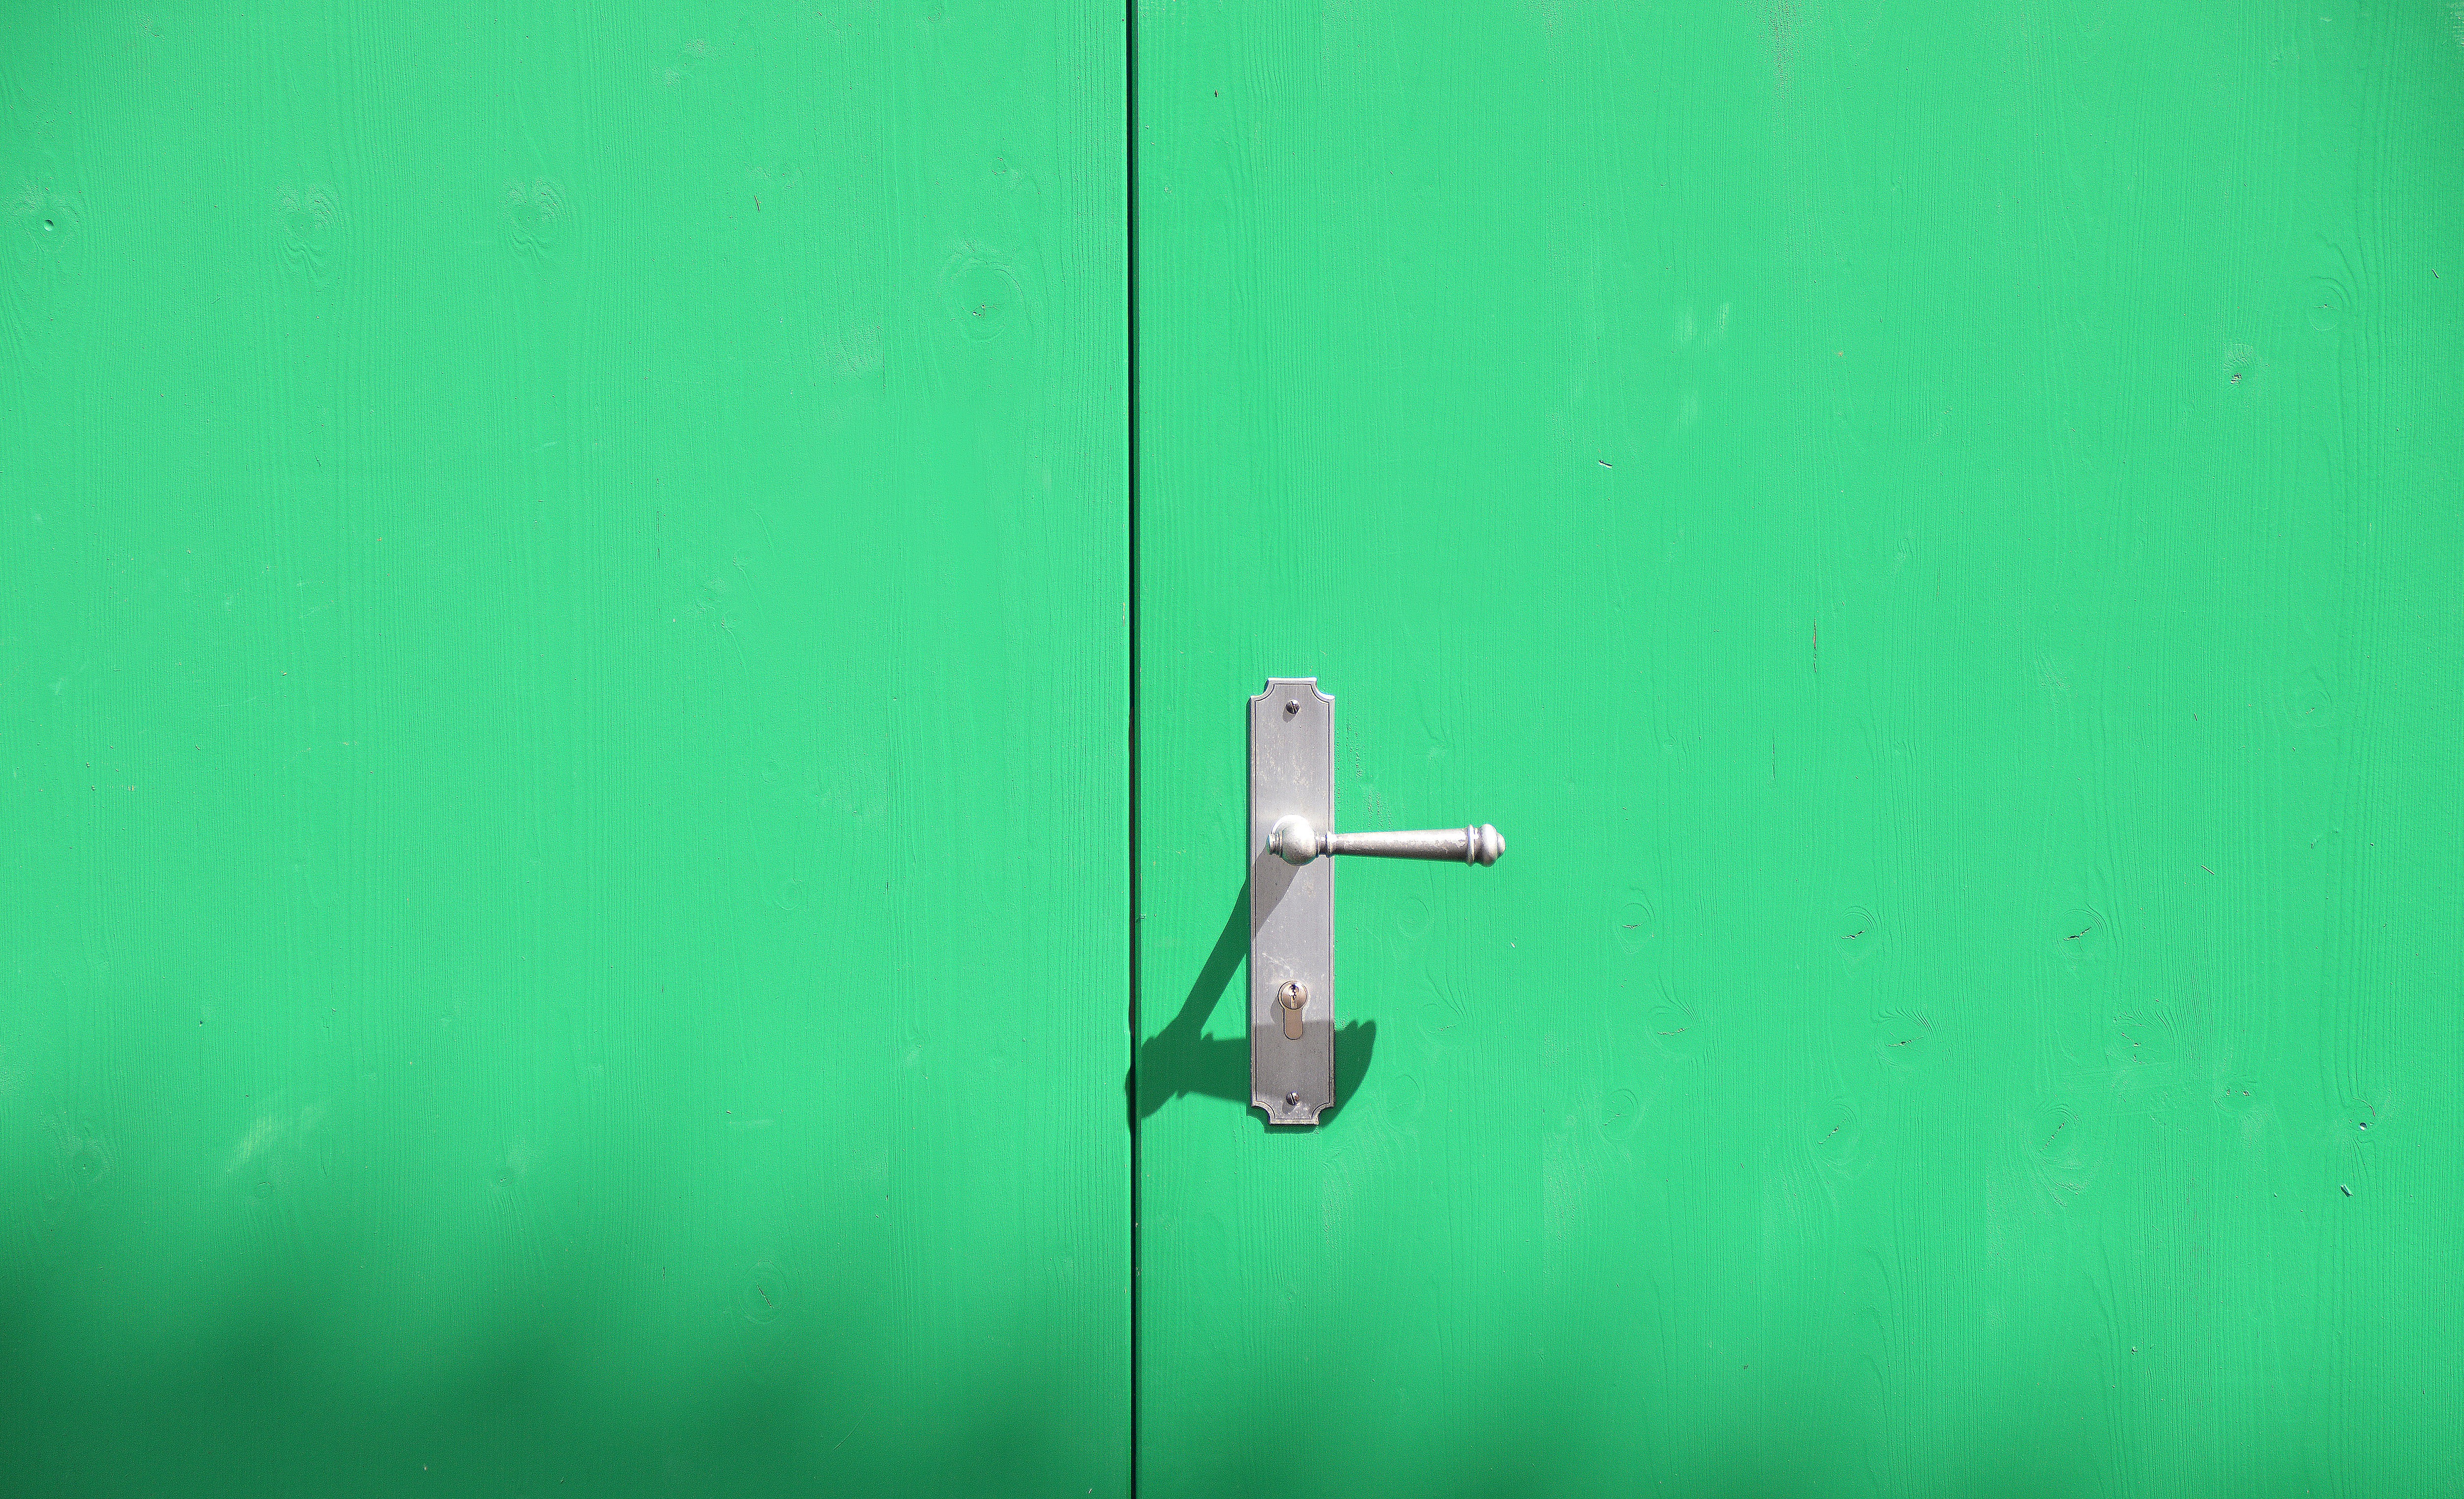
abstract, number, line, green, color, metal, box, monochrome, door, laser, handle, freediving, sheet, design, graphic, shape, door hardware, door handle, material collection, lacquered